Beavermouth (railway point), British Columbia

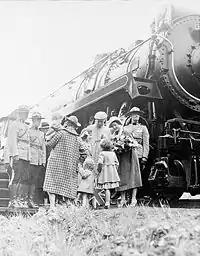
King George VI and Queen Elizabeth, Beavermouth, 1939.

In 1939, King George VI and Queen Elizabeth rode in the lead locomotive cab of the westbound royal train from Beavermouth to Stoney Creek. The following year, Madeleine Carroll rode in the cab of an eastbound passenger train from Beavermouth to Leanchoil, a choice that excludes the more spectacular scenery.